William Reardon Smith

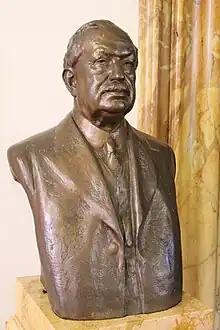
Bust in the Cardiff City Hall

Sir William Reardon Smith, 1st Baronet (7 August 1856 – 23 December 1935) was an English shipowner and philanthropist.